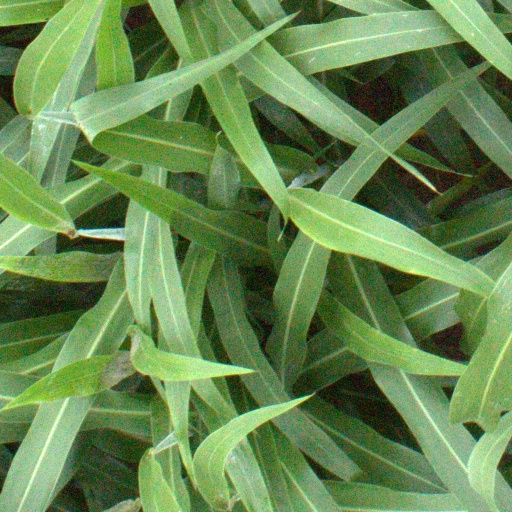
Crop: sorghum